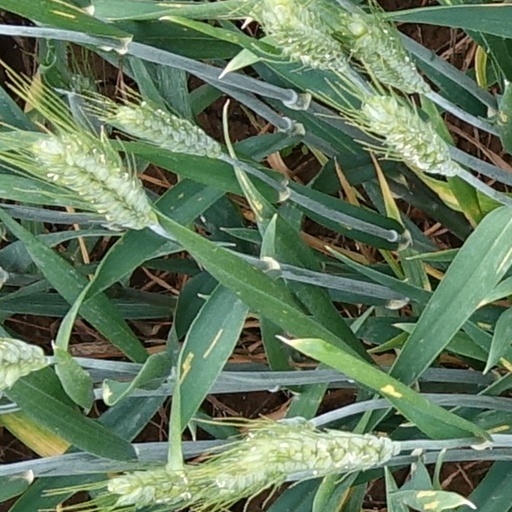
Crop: wheat